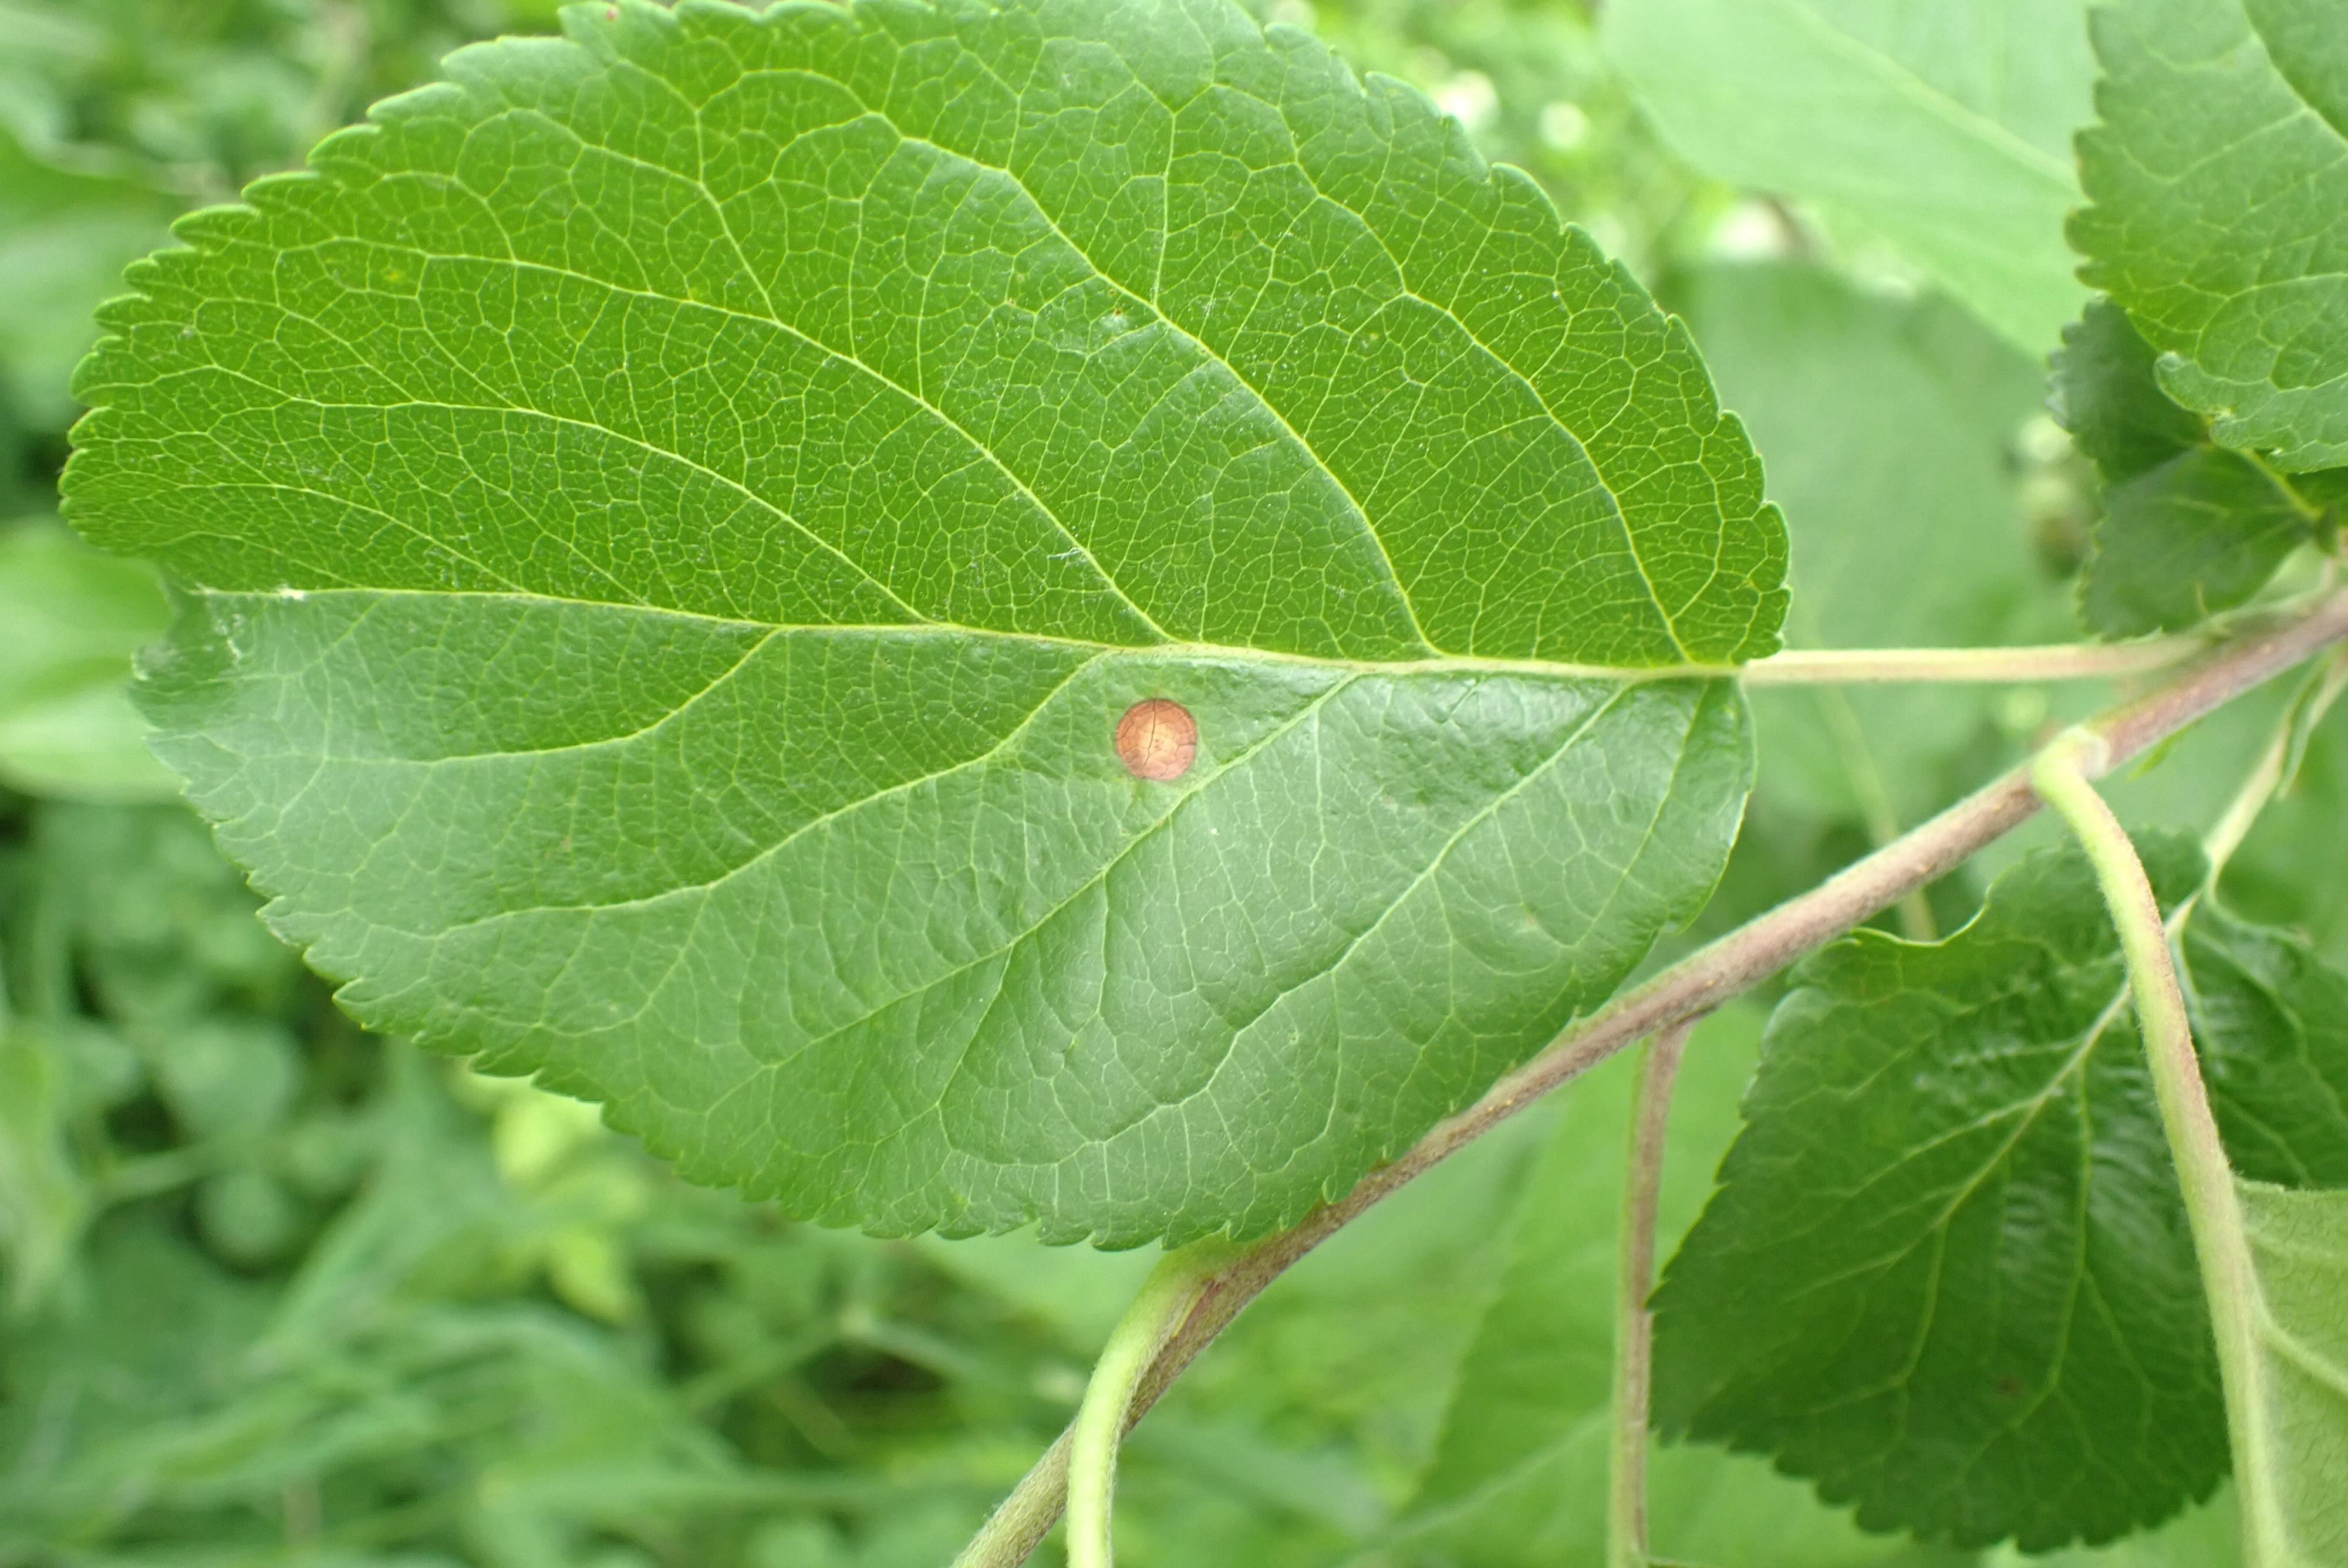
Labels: frog_eye_leaf_spot